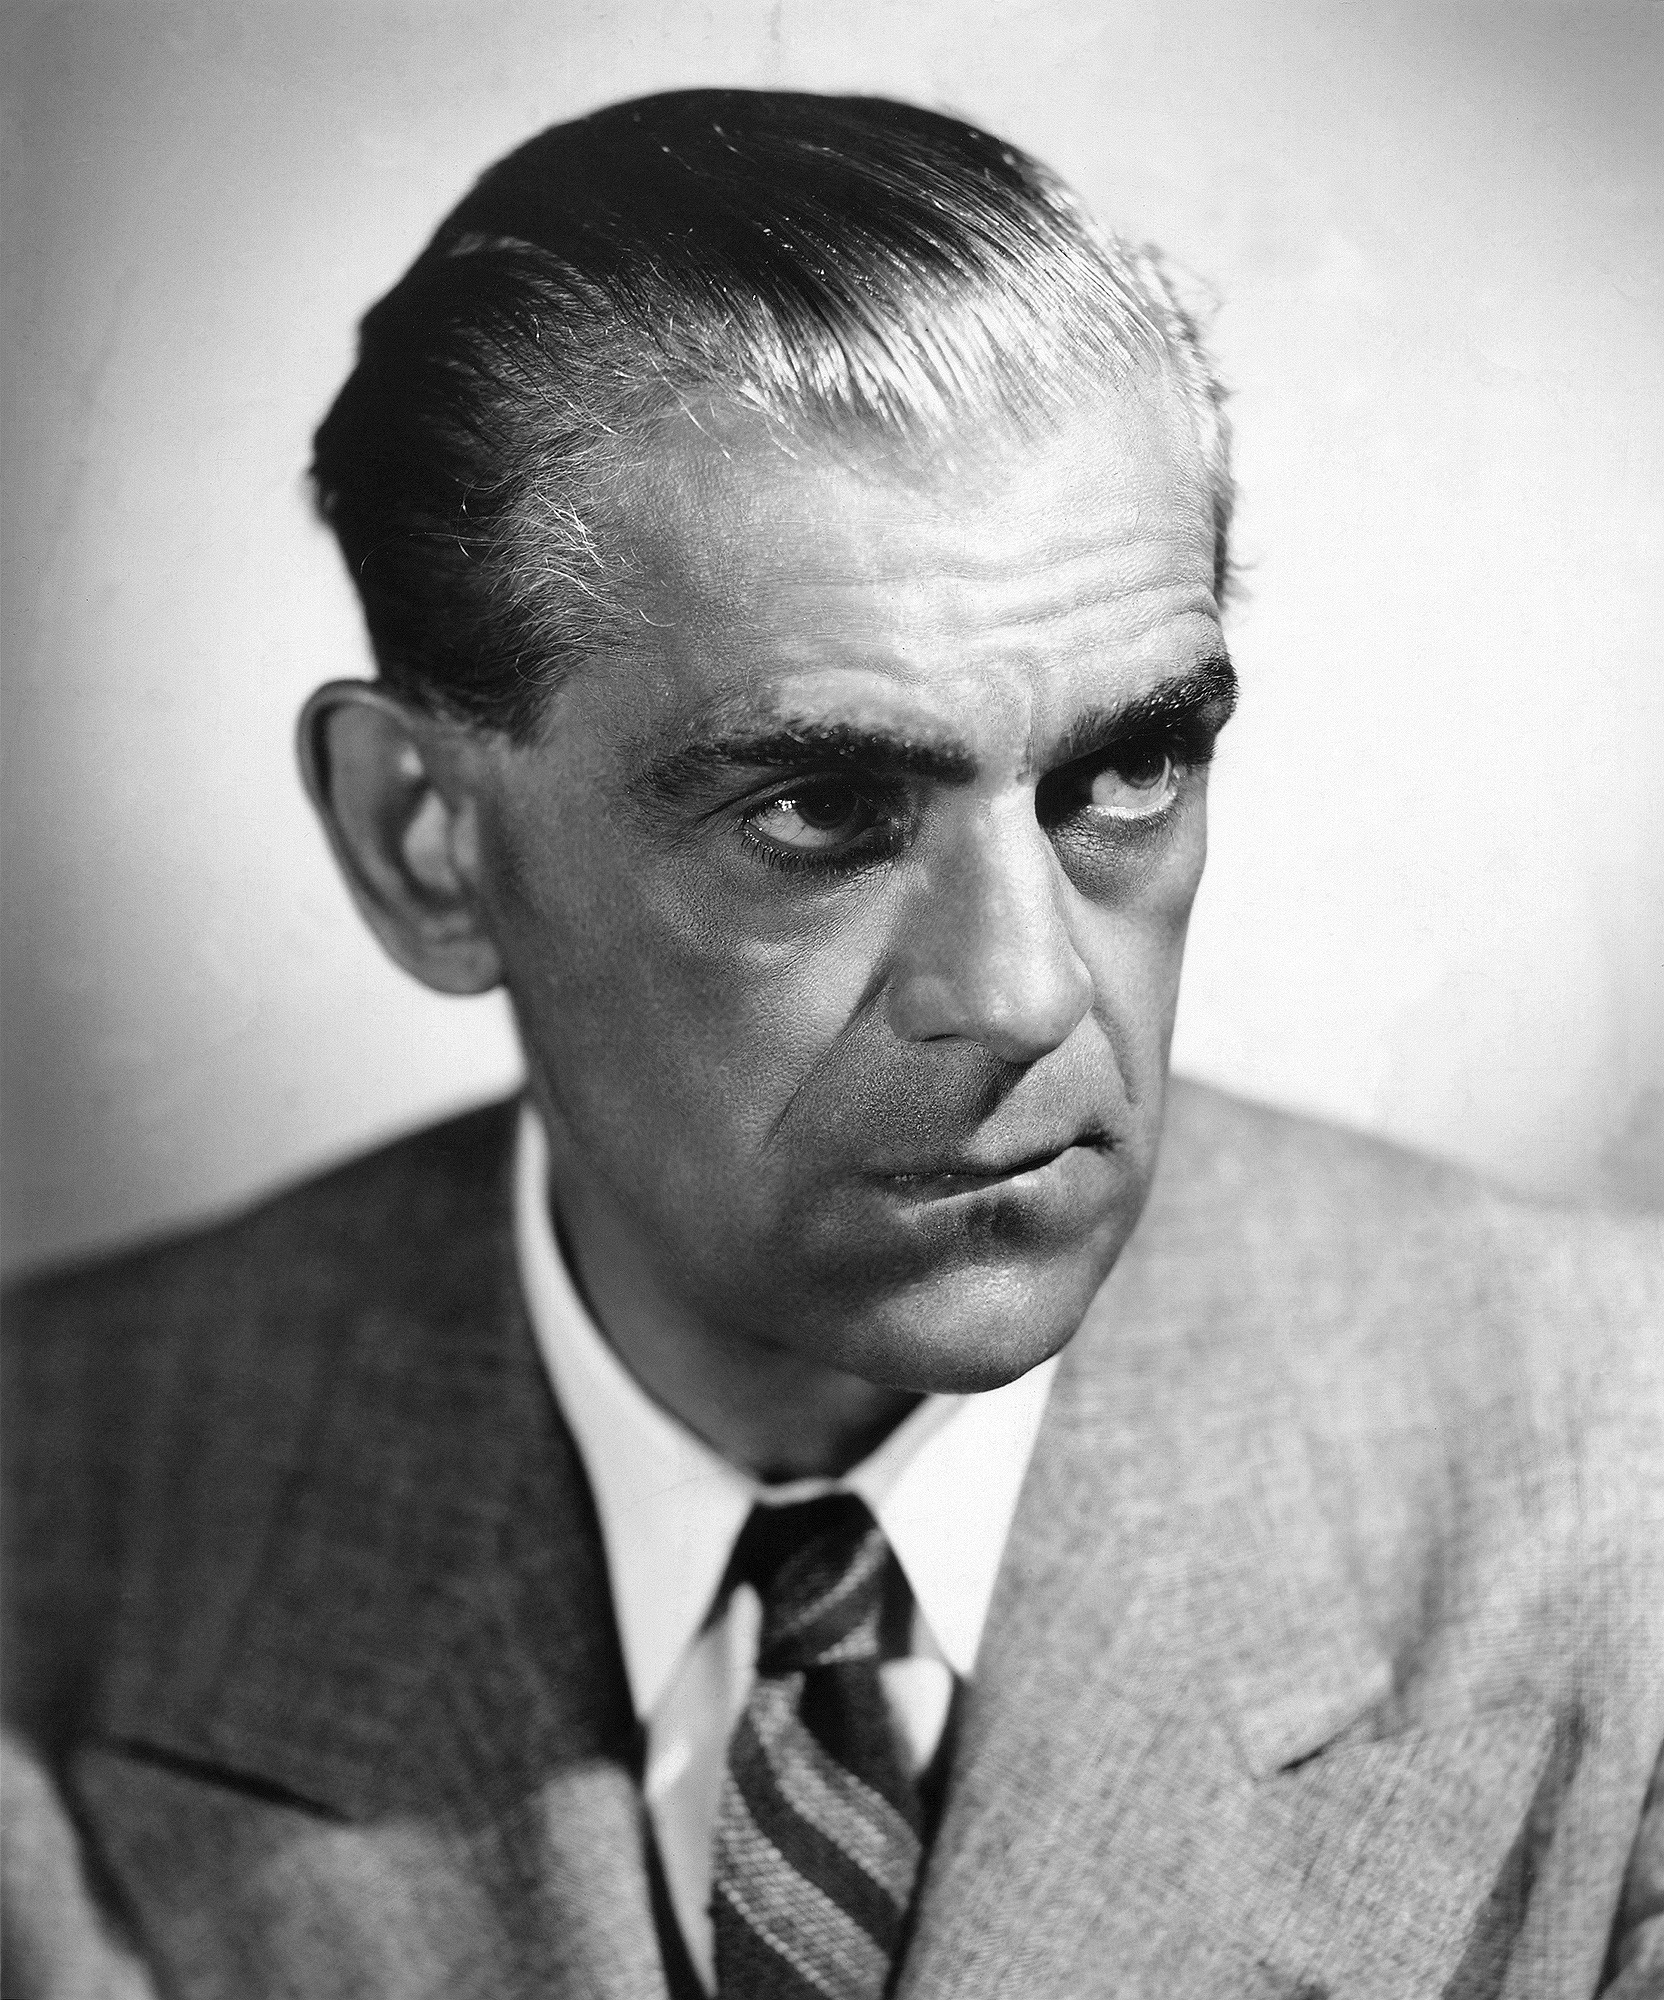
man, person, black and white, hair, vintage, spooky, hollywood, portrait, profession, monochrome, hairstyle, pictures, scary, gentleman, monster, cinema, horror, actor, movies, frankenstein, voice, grinch, monochrome photography, facial hair, motion pictures, boris karloff, animated film